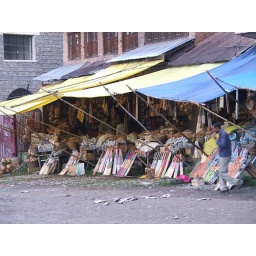
A roadside market in Qazigund for kashmiri products. This area is crossed by evry person who visits Kashmir by road.